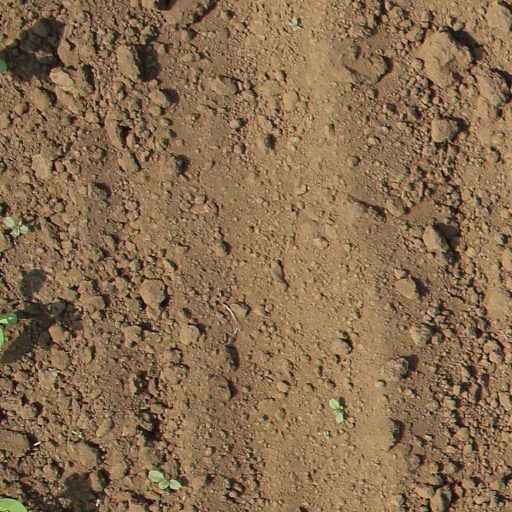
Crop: soybean